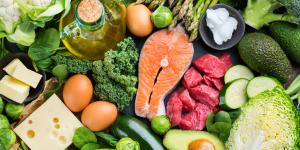
clasificacion de los alimentos